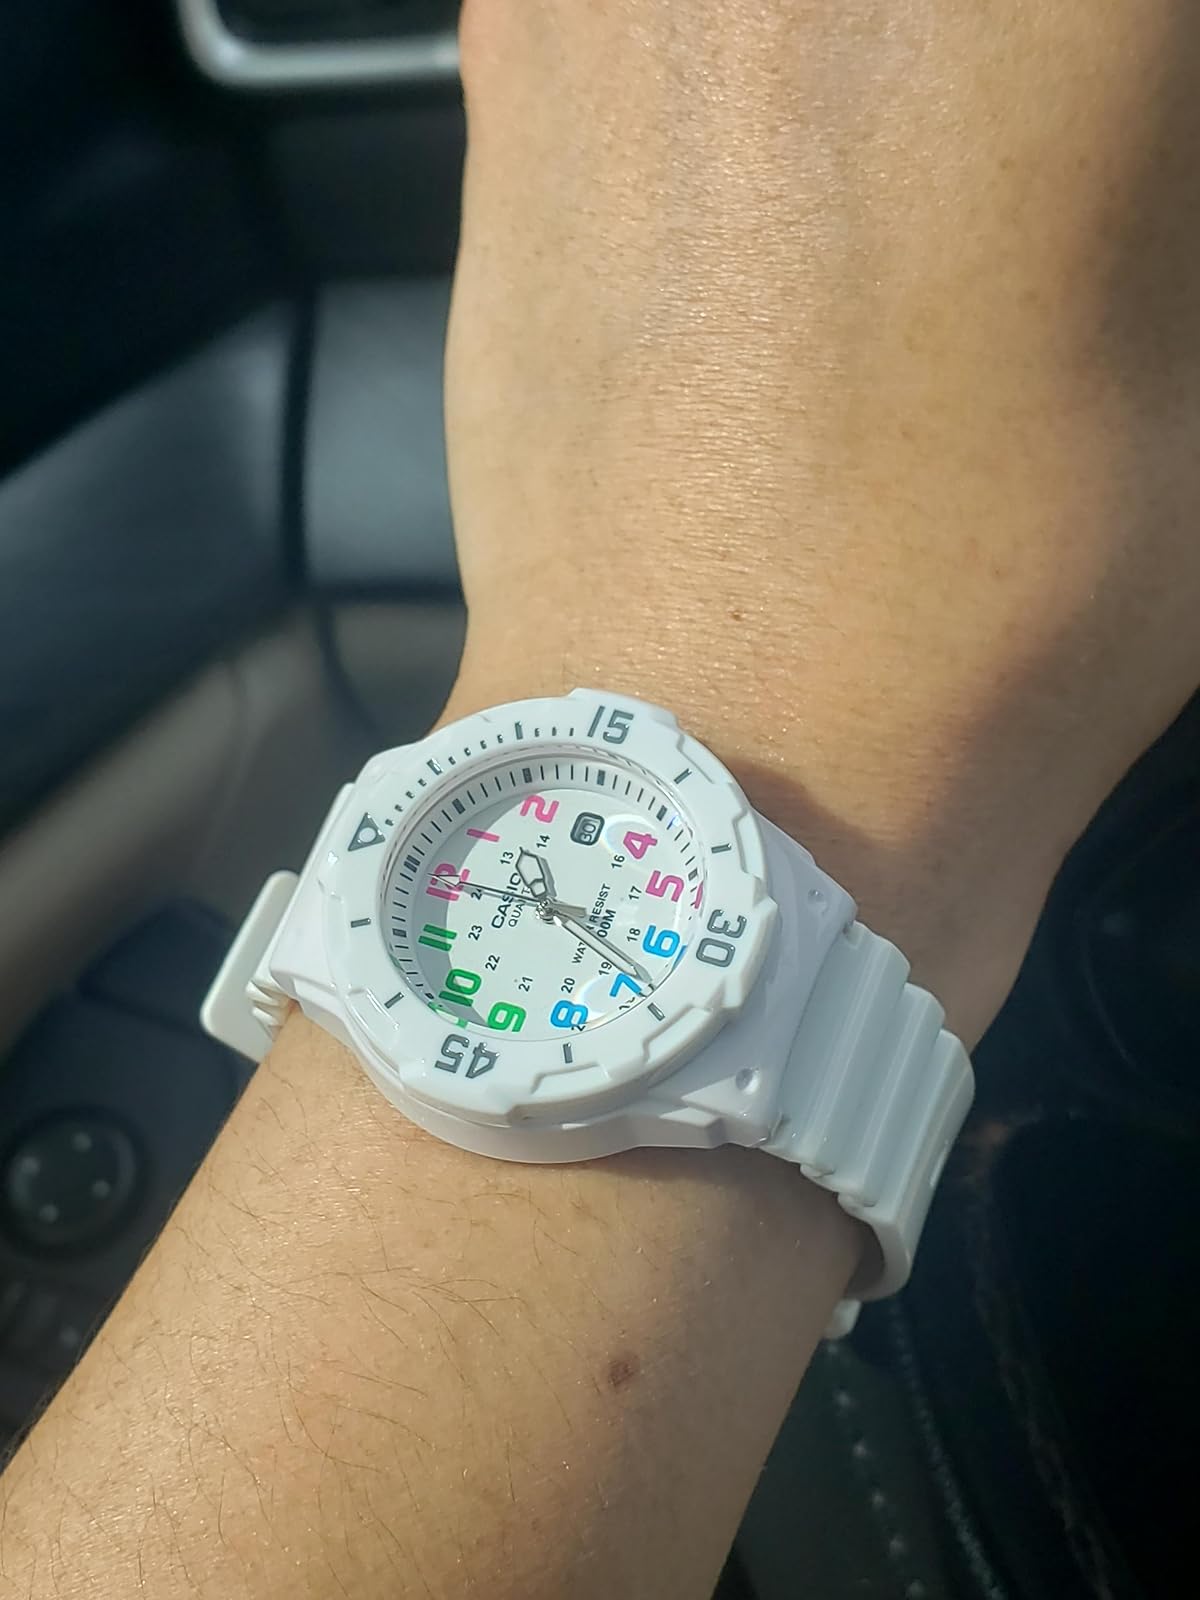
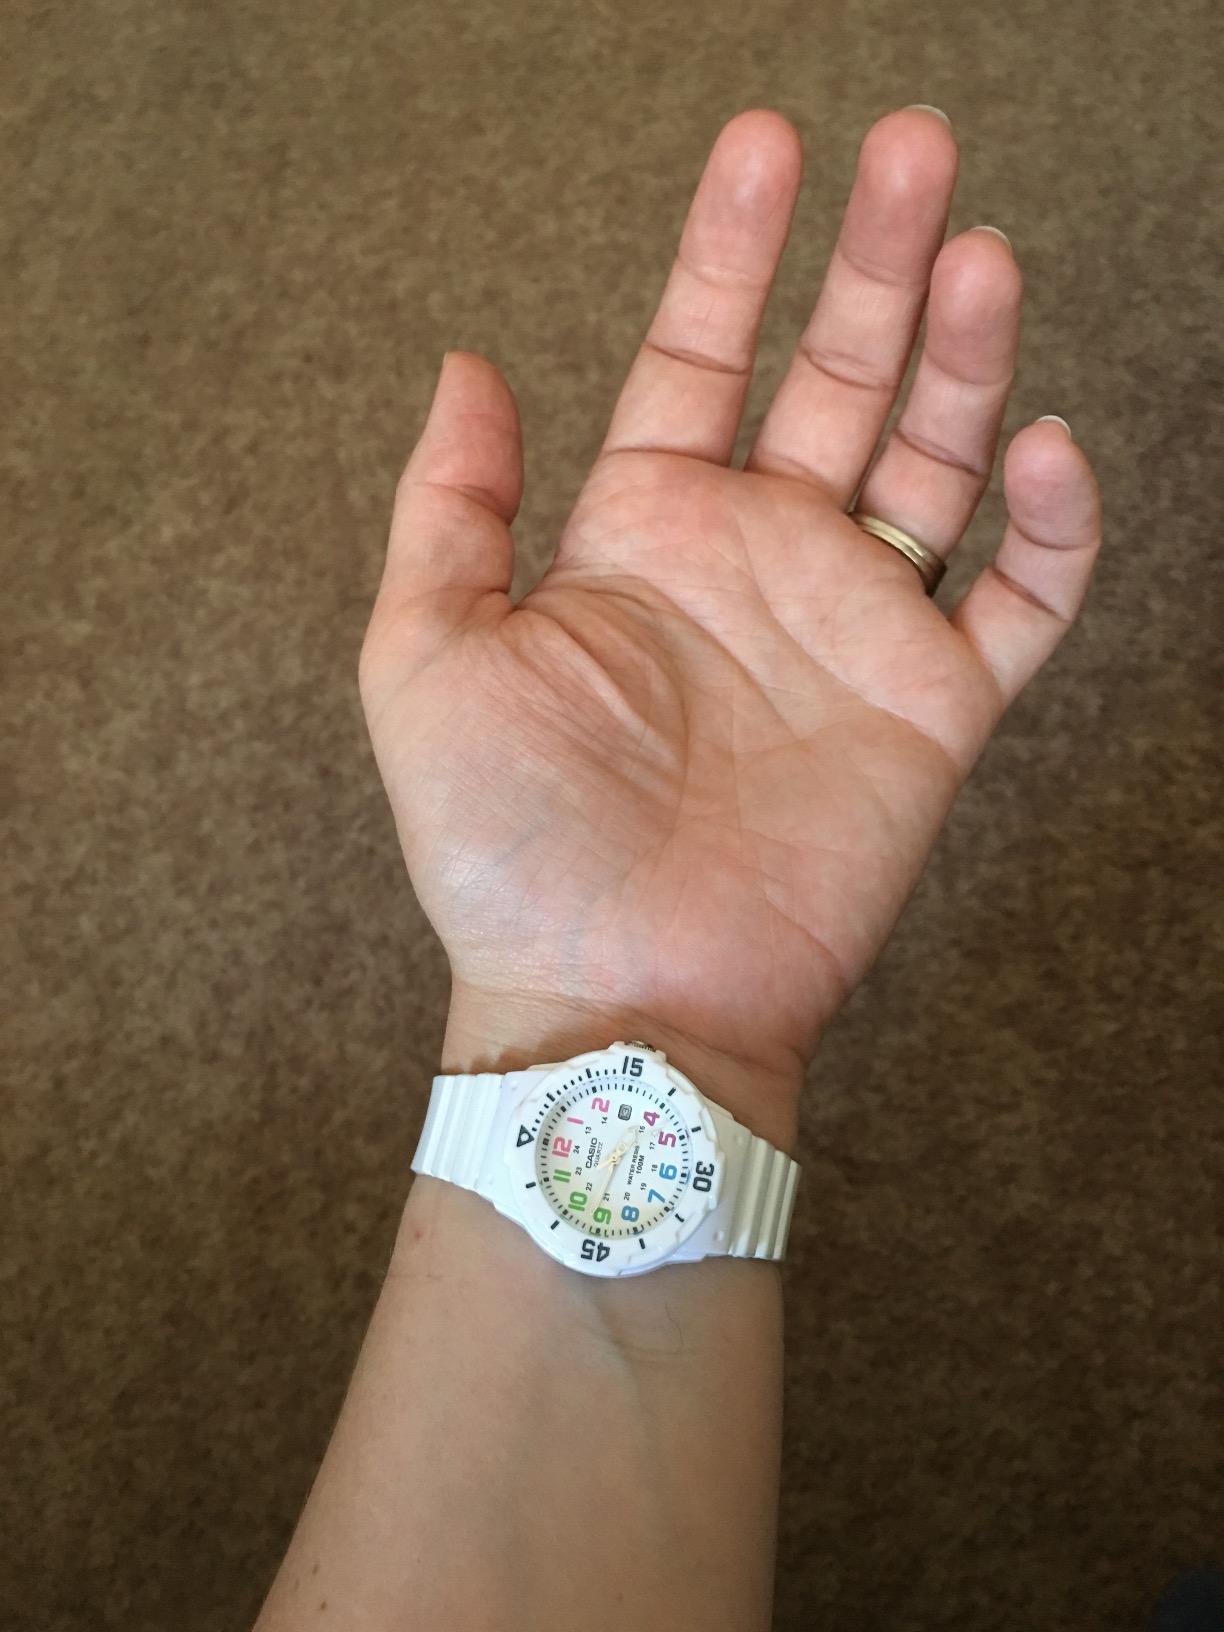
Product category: accessories_watch
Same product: yes